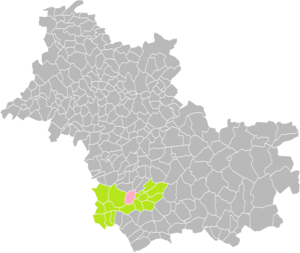
Localisation de la Commune de Thenay dans le canton de Montrichard (Loir-et-Cher)
Thenay est une ancienne commune française située dans le département de Loir-et-Cher, en région Centre-Val de Loire.